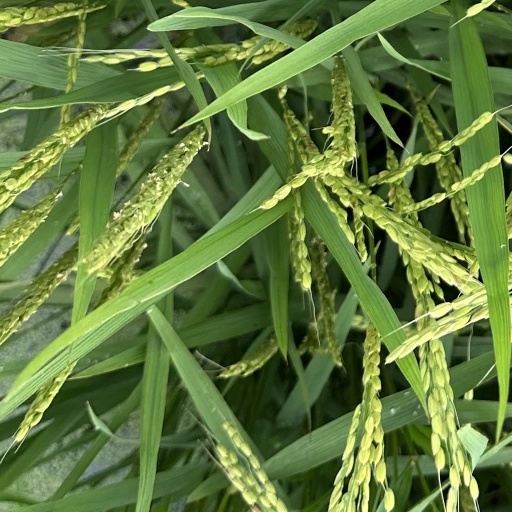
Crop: rice